Samothrace

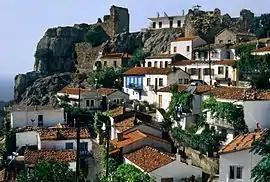
View of the Chora (Samothraki)

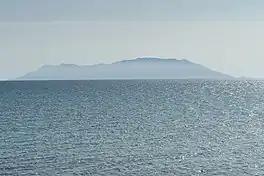
Samothrace (from NNE)

Samothrace (also known as Samothraki) is a Greek island in the northern Aegean Sea. It is a municipality within the Evros regional unit of Thrace. The island is long, in size and has a population of 2,596 (2021 census). Its main industries are fishing and tourism. Resources on the island include granite and basalt. Samothrace is one of the most rugged Greek islands, with Mt Saos and its highest peak, Fengari, rising to . The "Winged Victory of Samothrace" statue, which is now displayed at the Louvre in Paris, was found on the island.